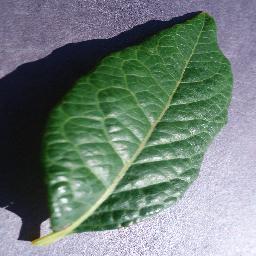
Label: Blueberry___healthy